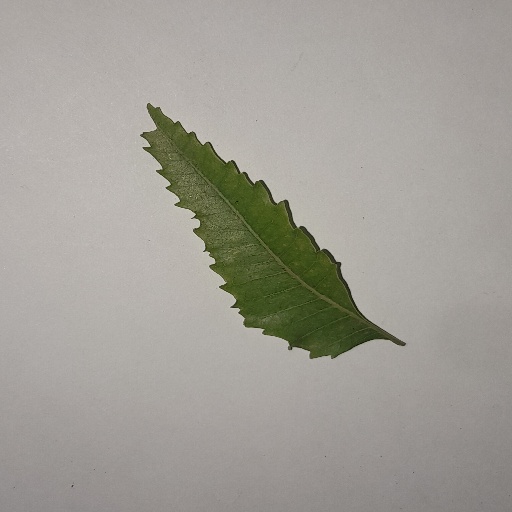
Species: Neem
Leaf condition: Yellow Leaf